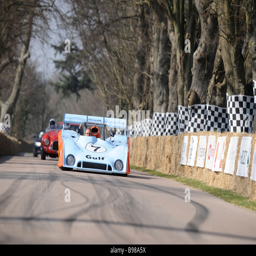
festival , cars make their way to the start line